Jesselton revolt

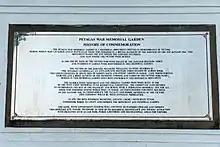
A plate commemorating the 324 fallen resistance members as well as victims of Japanese massacre in Petagas.

As the date of execution for a pending Japanese decree to seize any in opposition to the Japanese administration loomed closer, the resistance group was forced to launch their revolt ahead of schedule. With many of his members armed with only melee weapons such as parang, spear and kris, the movement launched their attack from 9 October 1943 and temporarily retook Jesselton, Tuaran, and Kota Belud from the Japanese, leaving around 50–90 casualties on the Japanese side.